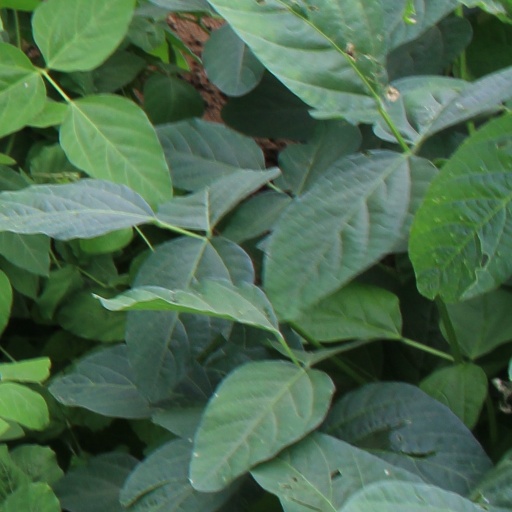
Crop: soybean